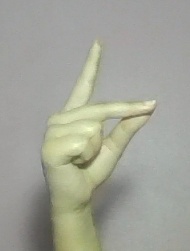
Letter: ta